Reynoutria japonica

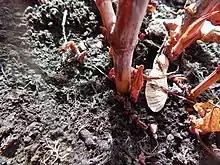
In spring

Japanese knotweed has a large underground network of roots (rhizomes). To eradicate the plant the roots need to be killed. All above-ground portions of the plant need to be controlled repeatedly for several years in order to weaken and kill the entire patch. Picking the right herbicide is essential, as it must travel through the plant and into the root system below. But also more ecologically friendly means are being tested as an alternative to chemical treatments.